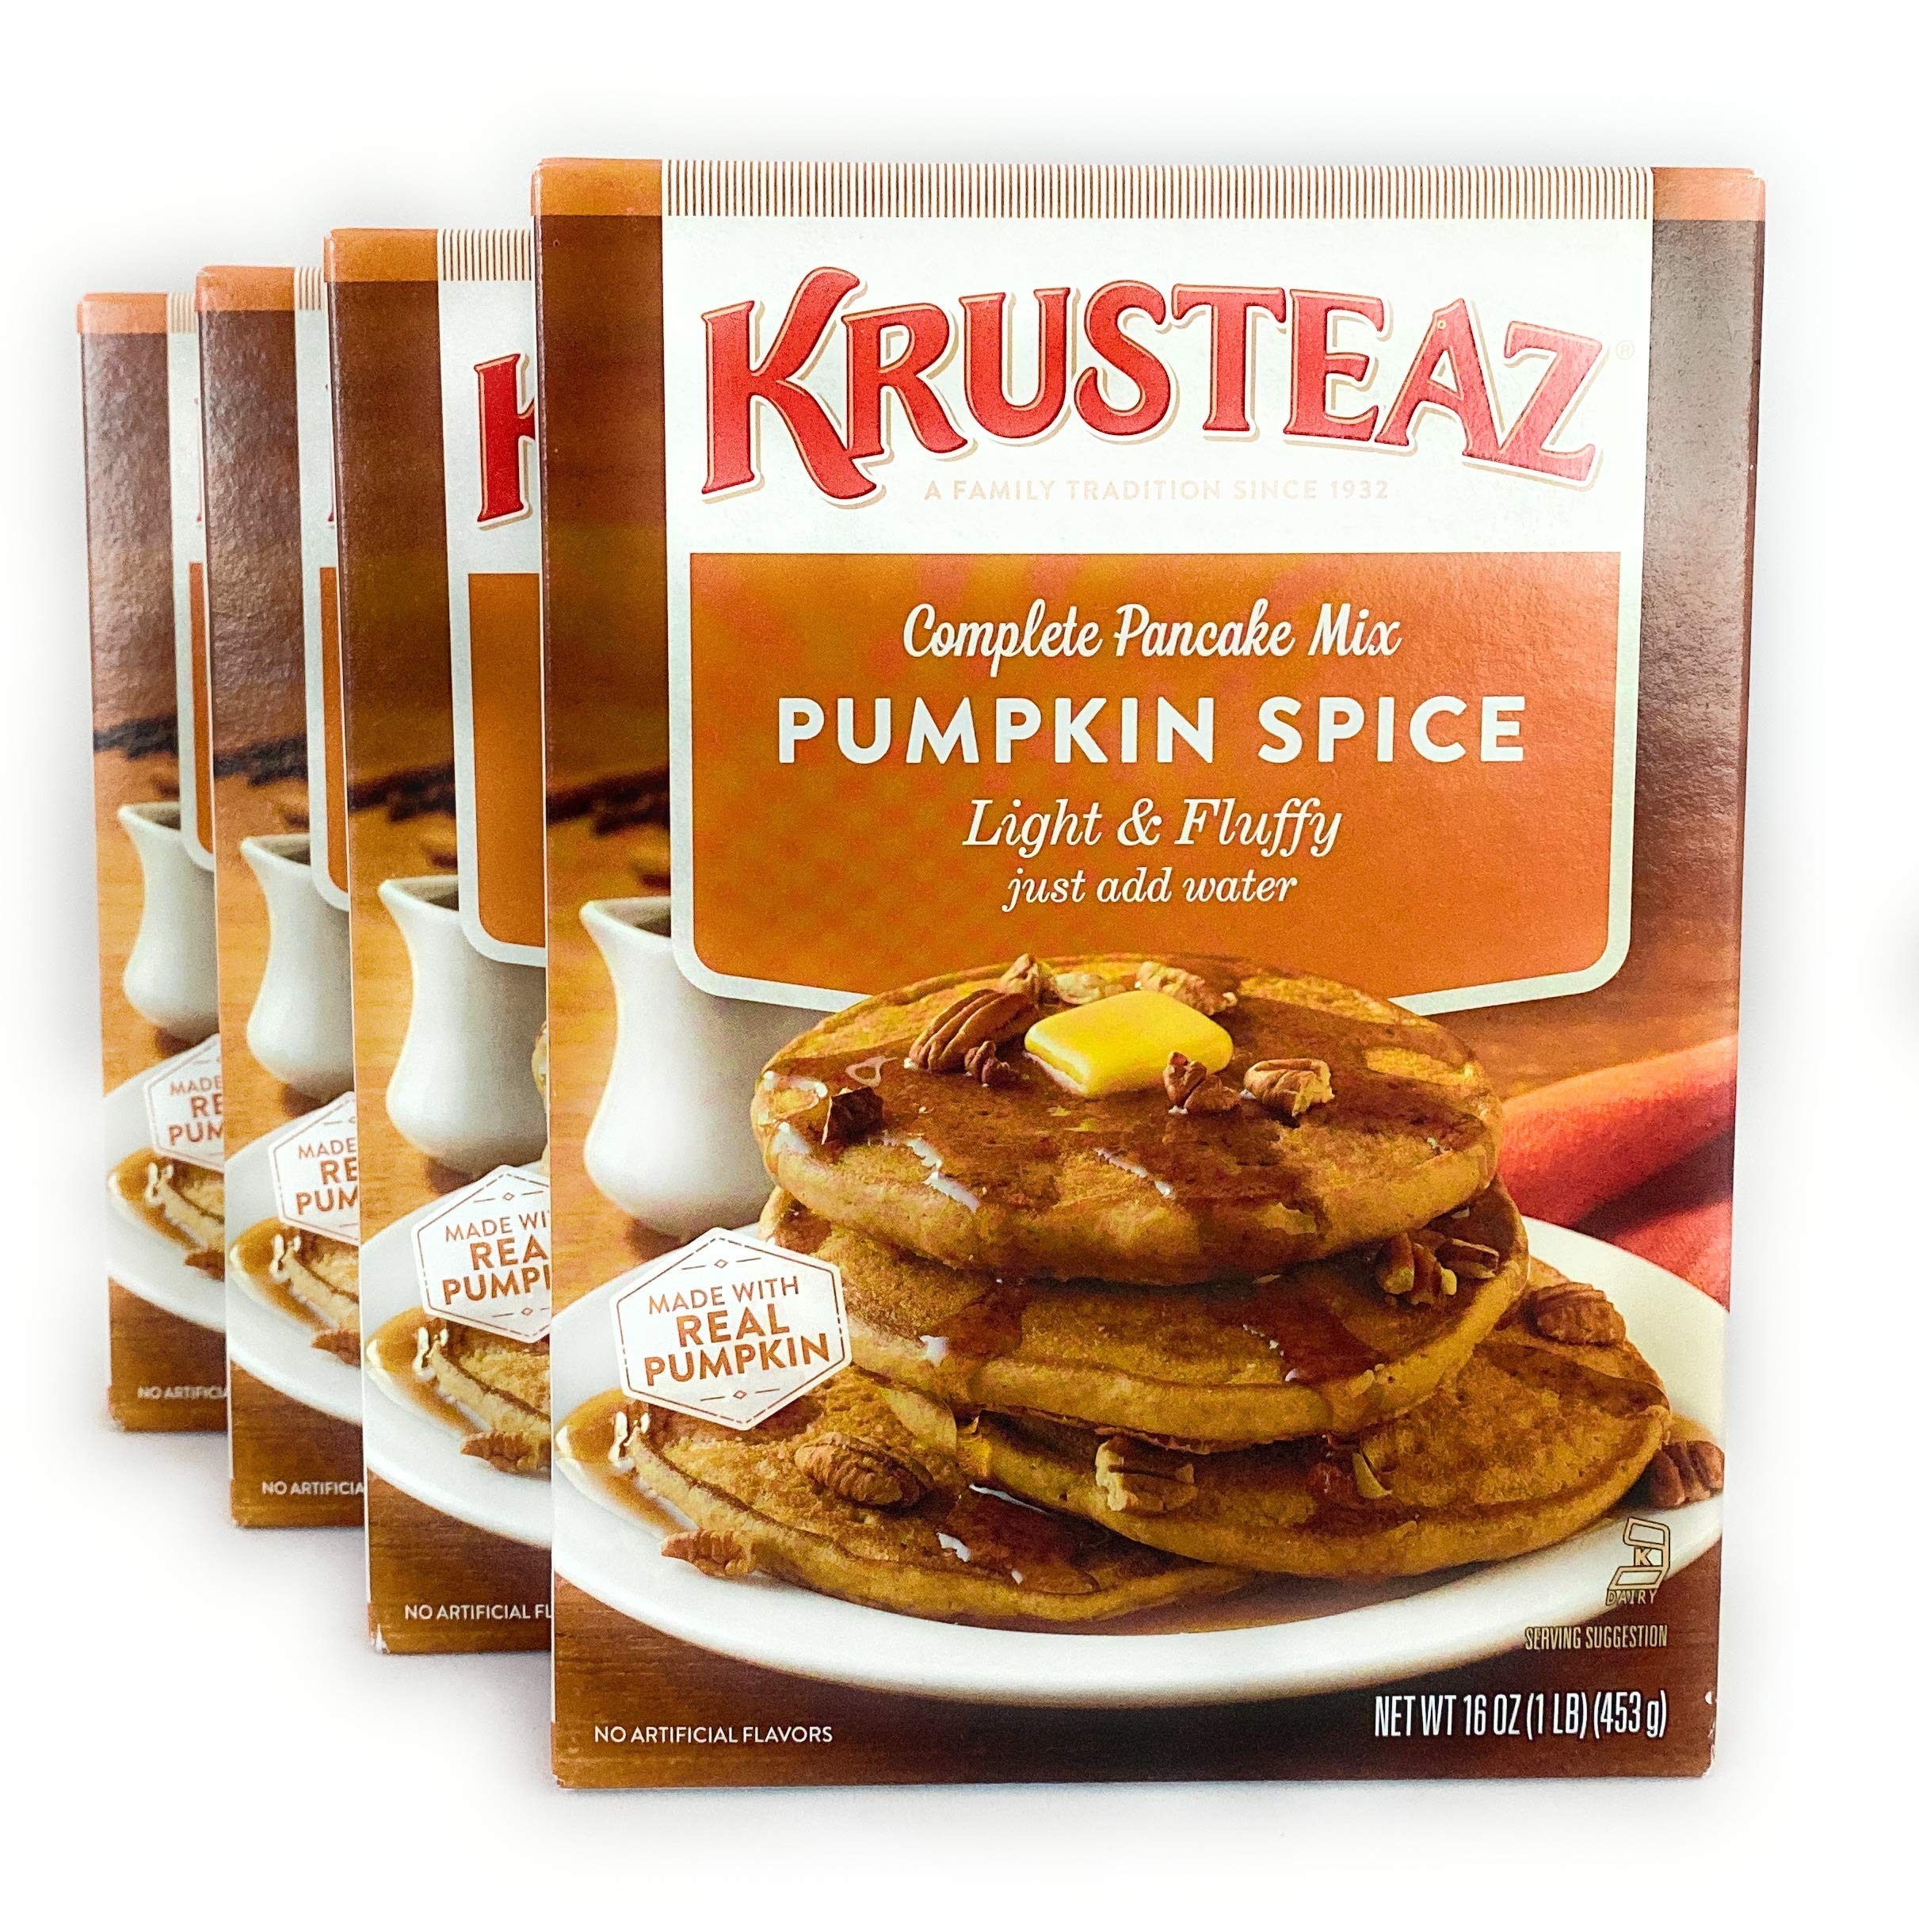
Item Name: Krusteaz Baking Mix, Pumpkin Spice Complete Pancake Mix, Light & Fluffy, Made with Real Pumpkin & No Artificial Flavors or Preservatives, 16 OZ Box (Pack of 4)
Bullet Point 1: SWEET AND SATISFYING: The dictionary definition of bliss: breakfast on a cool autumn morning with a toasty mug of coffee and a fresh stack of Krusteaz Pumpkin Spice Pancakes. Moist and mouthwatering, these pancakes pack a punch of classic fall flavor.
Bullet Point 2: EASY TO MAKE: Whisk together your pancake mix with water until you have slightly lumpy batter. Pour over the griddle or pan and cook until golden brown on both sides.
Bullet Point 3: MAKE IT YOUR OWN: Besides making pancakes with cool shapes, you can take your mix in totally new directions with dishes like chocolate chip pumpkin crepes and pumpkin pancake crust fruit pizza.
Bullet Point 4: INGREDIENTS WE’RE PROUD OF: This delicious mix is made with real pumpkin and contains no artificial flavors colors and no artificial preservatives.
Bullet Point 5: WHAT’S INCLUDED: Each order includes four 16-ounce boxes with a shelf life from production of 548 days. This mix is great for always keeping Krusteaz on hand when you crave it!
Product Description: If autumn wasn’t your favorite season before, wait until you try our exclusive fall Pumpkin Spice Complete Pancake Mix. It’s the same mouthwatering taste of the Krusteaz Pancakes you know and love, with a burst of real pumpkin for that fall flavor you’ve been craving. Getting into the spirit of the season has never been easier. Whisk your mix with water and pour onto the griddle. Bake until golden brown and enjoy! Krusteaz Pumpkin Spice Complete Pancake Mix comes in a 16-oz box—and contains no artificial flavors and no artificial preservatives.
Value: 64.0
Unit: Ounce

Price: 10.08